Canada's Wonderland

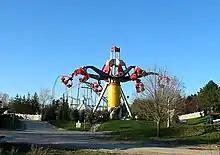
Situated in the Action Zone, the Sledge Hammer is the only ride of its kind presently operating in the world.

Canada's Wonderland is situated in Maple, a neighbourhood of Vaughan, Ontario. The park is east of Highway 400 between Rutherford Road (Exit 33) and Major Mackenzie Drive (Exit 35), north of Highway 401, north of Highway 407 and south of Barrie. It is bounded by Highway 400 to the west, Jane Street to the east, Major Mackenzie Drive to the north and an access road approximately north of Rutherford Road to the south. When the park originally opened, its surroundings were largely rural; however, the suburban sprawl since the mid-2000s has resulted in it being surrounded by housing and shopping plazas on all sides.